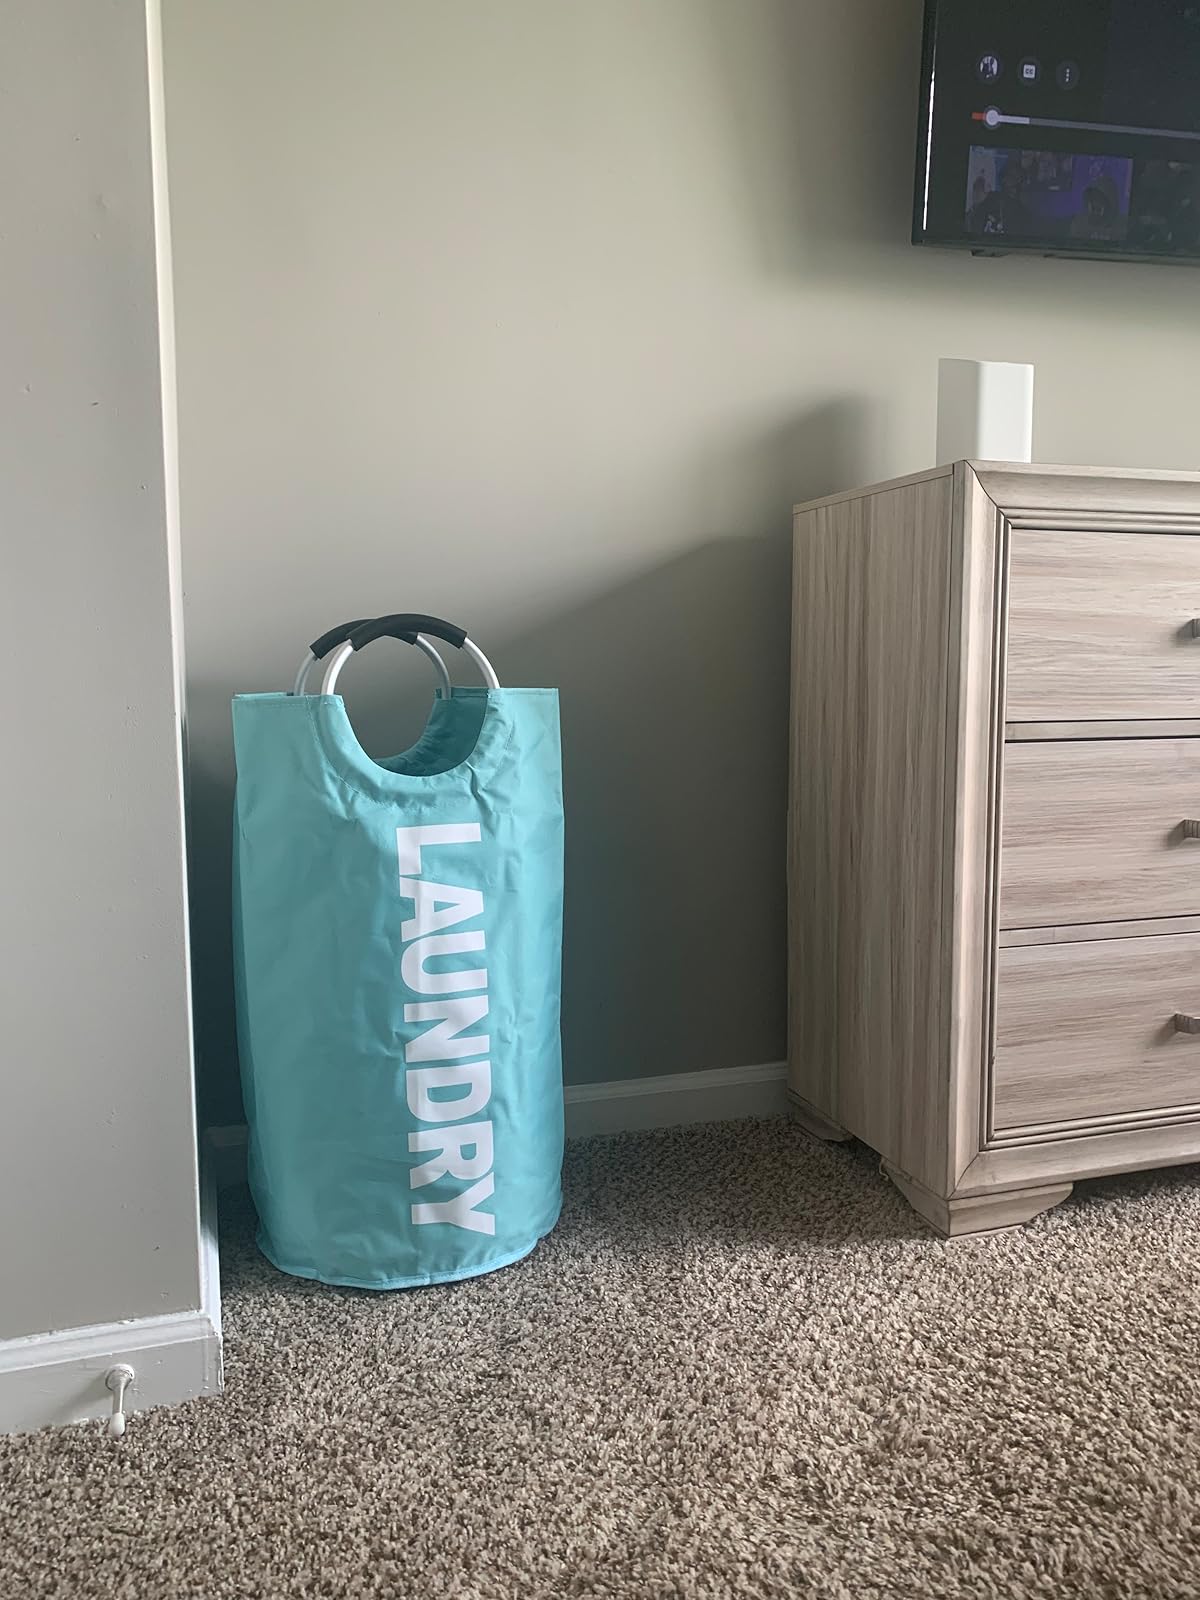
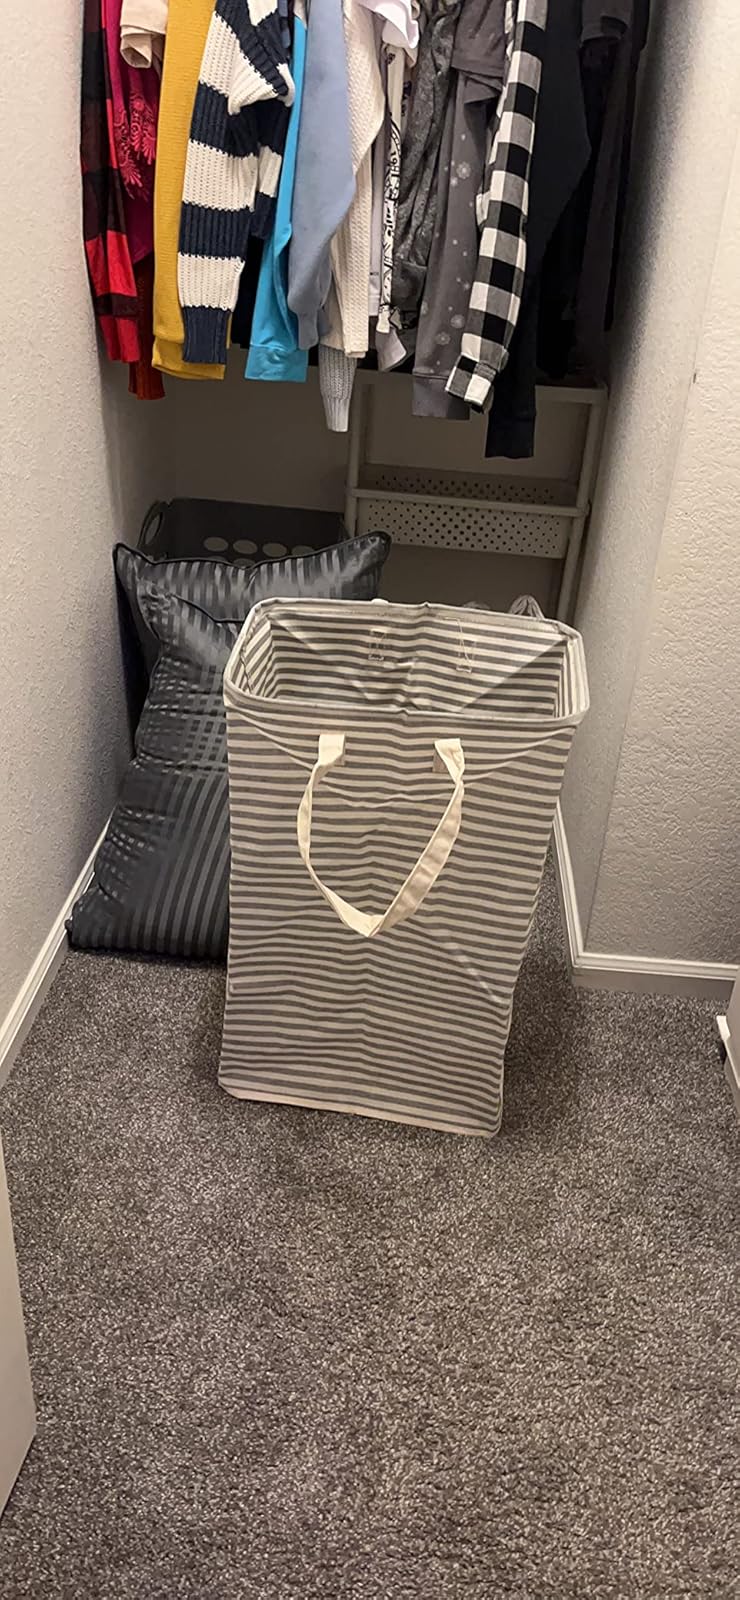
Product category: items_hamper
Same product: no